Edinburgh bus station

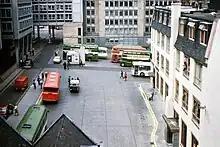
St Andrew's Square bus station in the 1970s. The stances below the office block can be seen to the left of the picture.

The station closed on 2 July 2000 for development to commence on a modern replacement bus station, a pedestrianised shopping precinct and Scotland's first Harvey Nichols store.